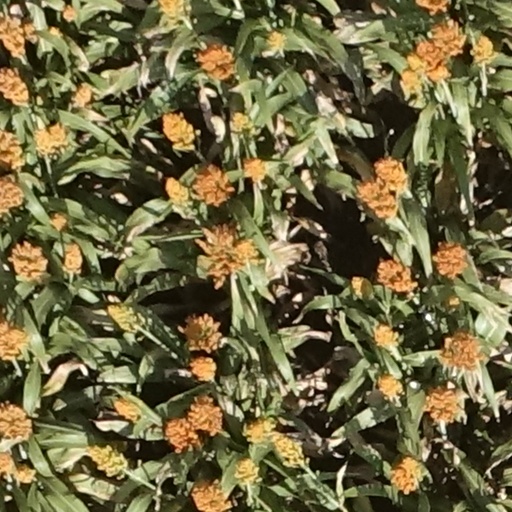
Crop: sorghum